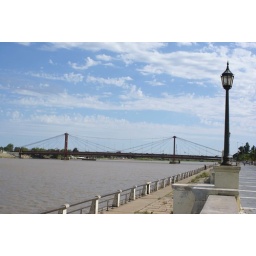
A very pleasant afternoon walking along the river in the city of santa Fe, Argentina.